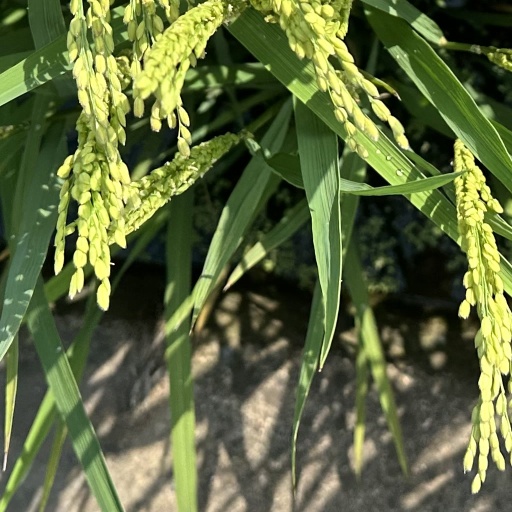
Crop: rice